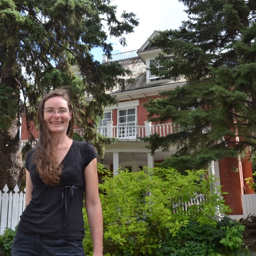
person smiles on a sunny day .